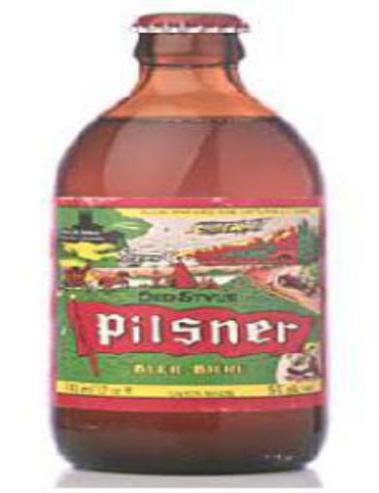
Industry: Food